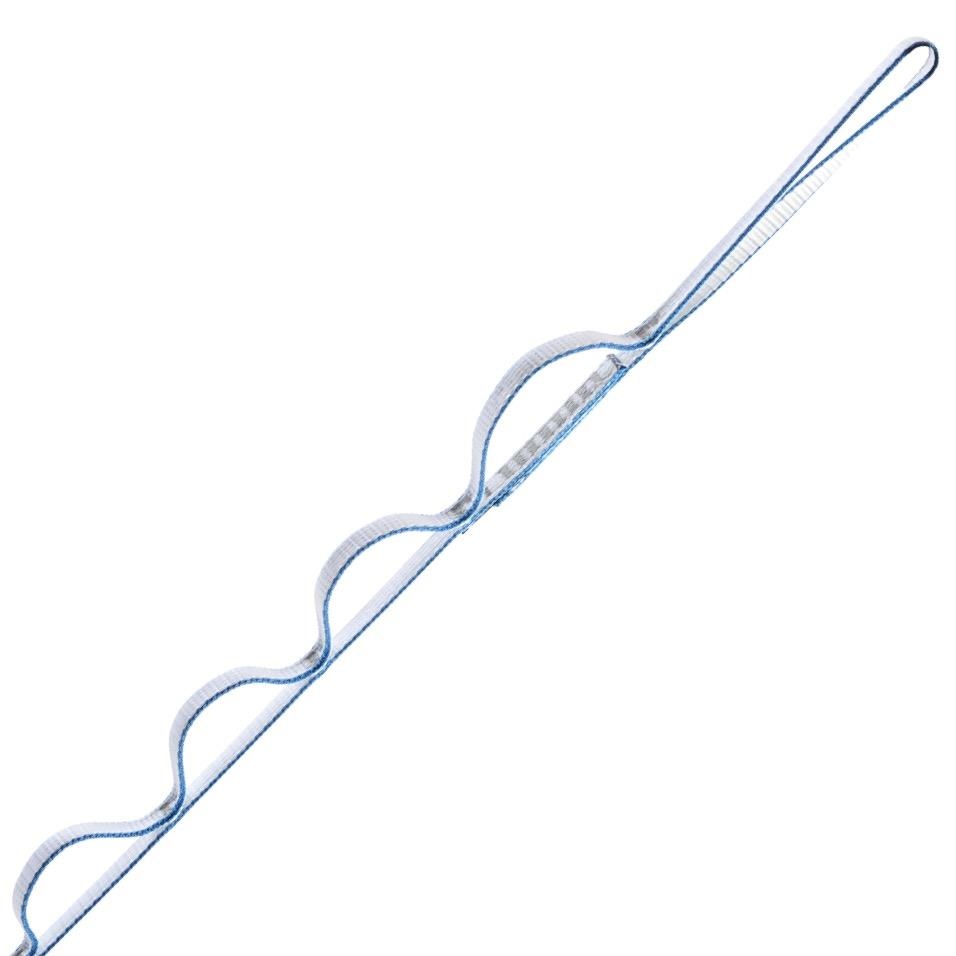
11mm Dynatec Daisy Chain 135cm
A 135cm dynatec daisy chain for aid climbing progression. Full strength end to end, while the pockets are designed to hold body weight only, and should not be used to anchor directly to the belay.
Brand: DMM
Category: Sporting Goods > Outdoor Recreation > Climbing > Climbing Webbing